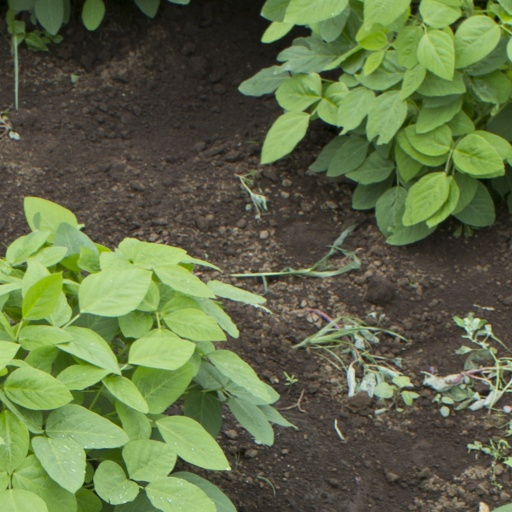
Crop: soybean